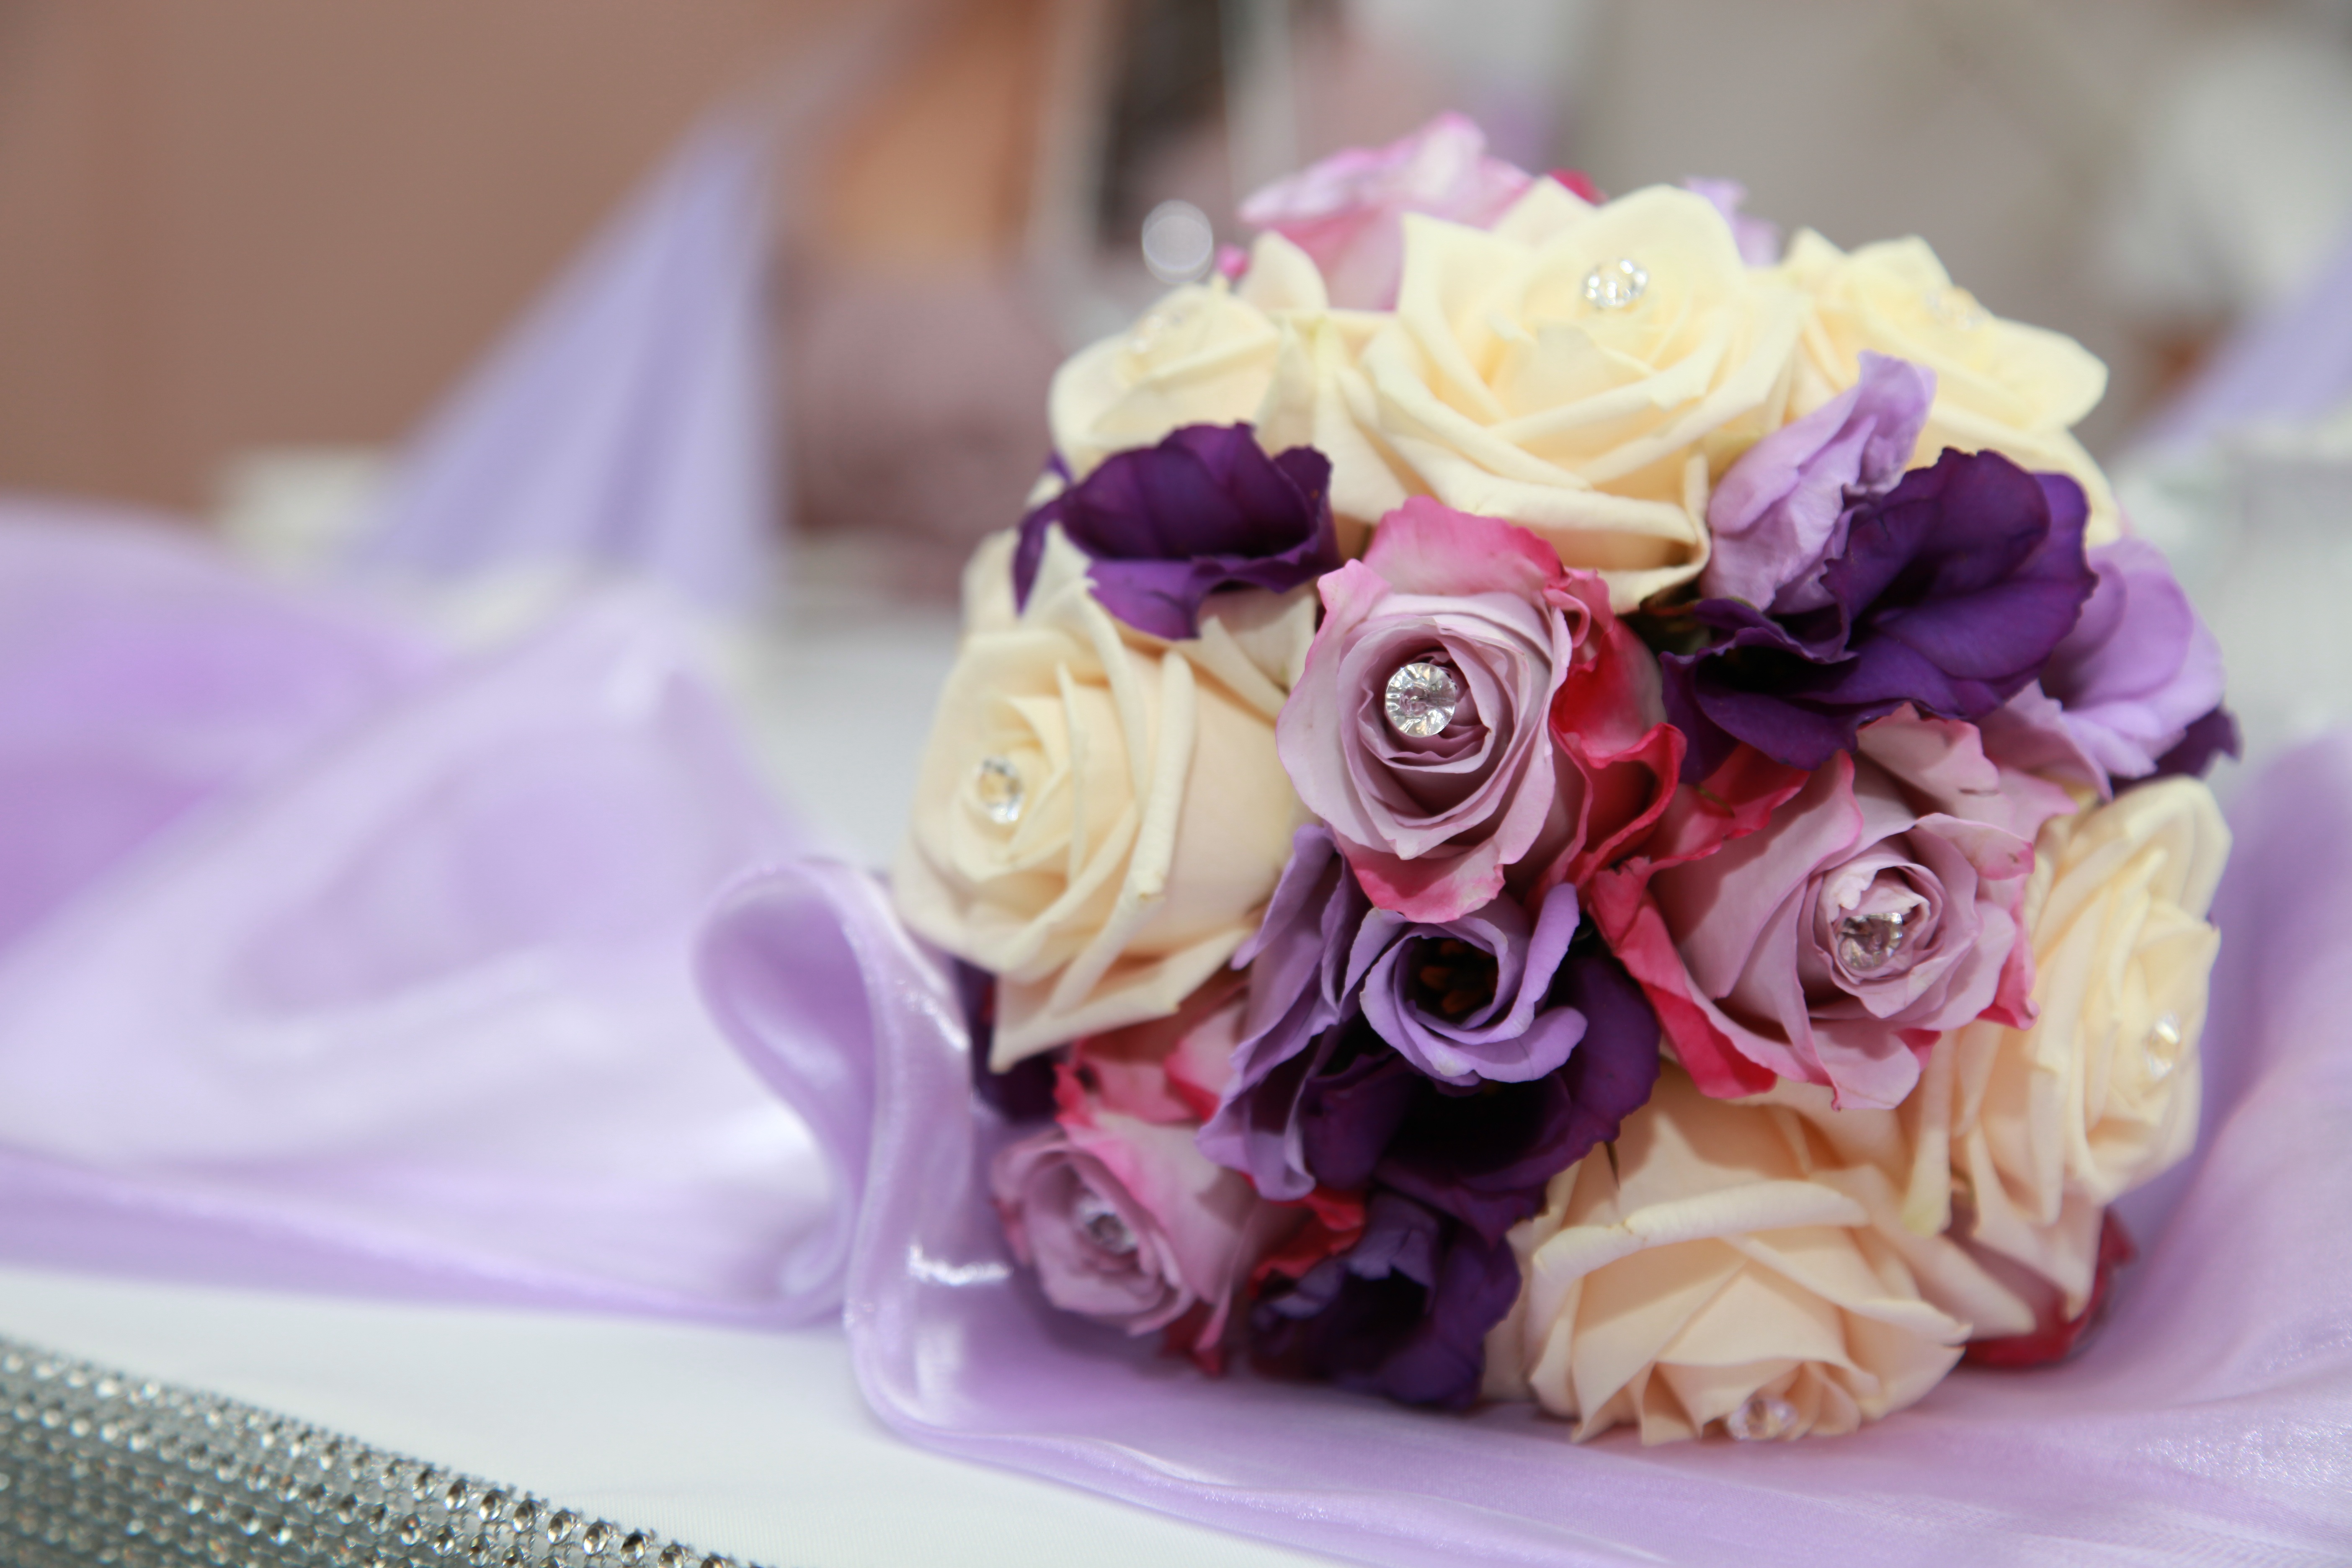
plant, flower, purple, petal, love, bouquet, decoration, romance, romantic, pink, wedding, deco, violet, beautiful, floristry, quinceanera, bridal bouquet, wedding cake, flower bouquet, cut flowers, floral design, buttercream, flower arranging